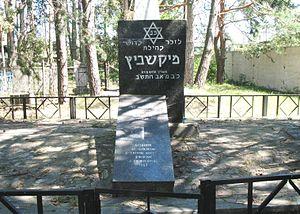
Mikachevitchy en russe : Микашевичи ; en polonais : Mikaszewicze est une ville de la voblast de Brest, en Biélorussie. Sa population s'élevait à 12 693 habitants en 2017.